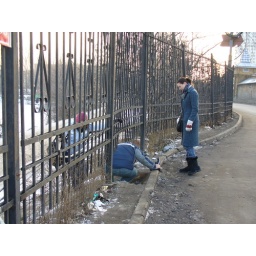
Sneaking under the fence to get a closer look at the frozen lake